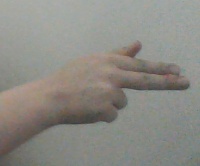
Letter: ghain